Church of the Holy Archangels Michael and Gabriel, Brăila

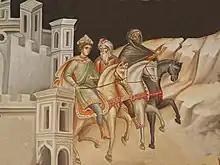
Interior fresco

The Church of the Holy Archangels Michael and Gabriel, located in Piața Traian in the center of Brăila, Romania, is a Romanian Orthodox church.